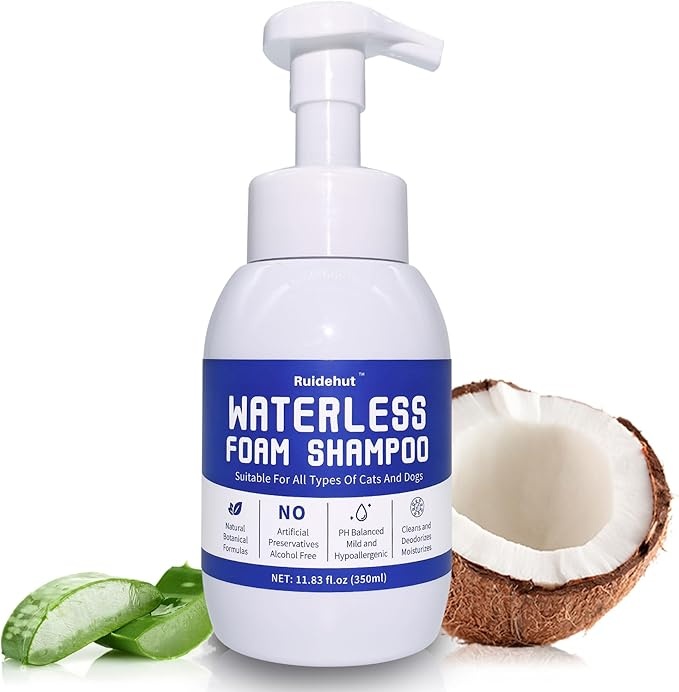
Dog Dry Shampoo - No Rinse Dog & Puppy Shampoo - Cleans, Deodorizes, Condition, and Smoothes Coat - Formulated to be Gentle for All Furry Pets - 11.83 oz (Large Size)
Brand: Pawluxeus
About This CONVENIENT TO USE: No need to wash, cleanliness is easier. Simply spray onto the pet's fur, rub and comb, then towel off to quickly remove stains and odors, suitable for busy pet owners. MILD FORMULA: Contains natural plant extracts, gentle and non-irritating, safe and effective, designed for dogs and cats. Formulated without sulfates, alcohol and parabens to care for the health of your pet's skin. DEEP CLEANING: Powerful decontamination ingredients penetrate deep into the hair roots to easily remove grease, dirt and odor, keeping your pet's coat fresh and fluffy and saying goodbye to unpleasant odors, keeping your pet in top condition at all times. NURSING AND MOISTURIZING: Enriched with a variety of plant extracts, it cleans and moisturizes your pet's coat at the same time, prevents dryness and frizz, reduces shedding, and makes the coat softer and smoother, so that your pet is always in the best condition. We aim to provide better products for pets. If you have any good suggestions for this product, please leave a comment and we will continue to improve it. Overview Brand : Ruidehut Scent : Unscented Product Benefits : pH Balanced, Detangling, Anti-Itch, Hypoallergenic, Cleansing, Deodorizing Recommended Uses For Product : Conditioning, Moisturizing, Deodorizing Item Form : Foam
Category: Animals & Pet Supplies > Pet Supplies > Pet Grooming Supplies > Pet Shampoo & Conditioner > Conditioners